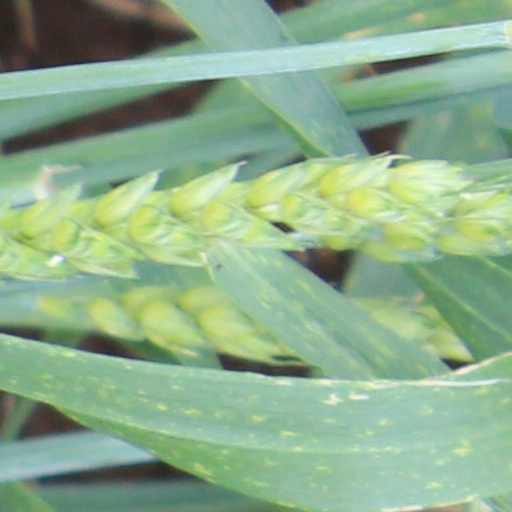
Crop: wheat